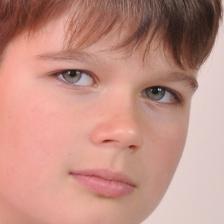
Label: faces